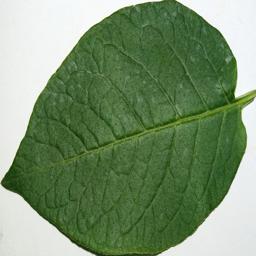
Label: Potato___Healthy